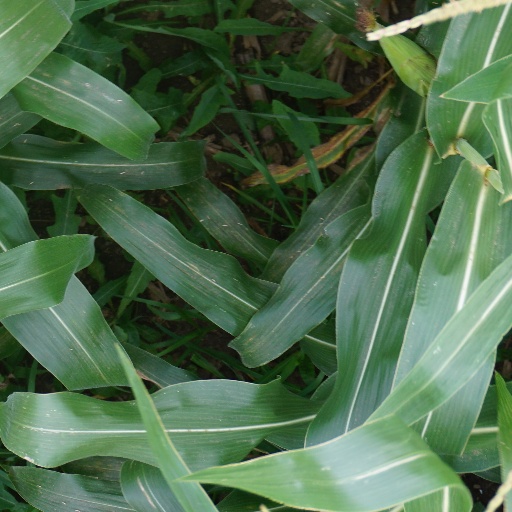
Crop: maize; corn